Baba Tatsui

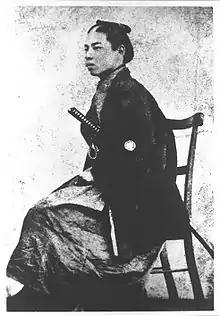
Baba in Wafuku

Baba moved to Britain in 1870, residing outside Chippenham with four other students from Tosa Domain (now Kōchi Prefecture). They then moved to Warminster where he studied Geography, Geometry and History at the local grammar school. Baba moved to London in October 1871 eventually settling in West Croydon. The following autumn Baba continued his studies in England in Naval Engineering until 1872 when he switched to law after the Iwakura Mission arrived in London, granting him a governmental grant, and began attending the "regular courses," and sat in on a Westminster case in the Court of Probate and the Queen's Bench. From February 1873 he attended the Association for the Promotion of Social Science, attending annual Congresses from November to June with his English friends like the society's General Secretary Charles Ryalls and Sheldon Amos in Norwich and Brighton in 1875 where they aimed to draft new laws to benefit the working classes of Victorian England. Topics discussed included legislative reform for prisoners, women's education, animal cruelty, trade union law and public sanitation.